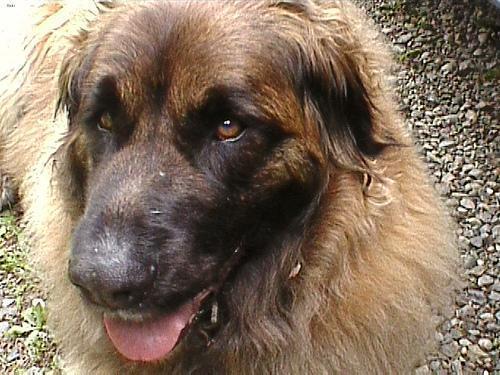
leonberger